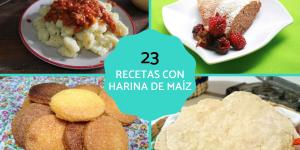
recetas con harina de maiz